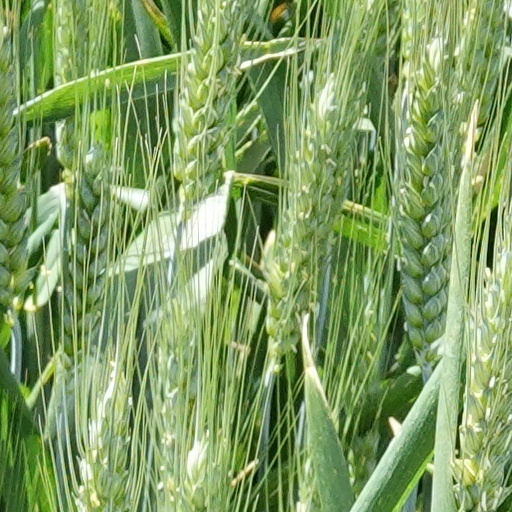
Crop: wheat